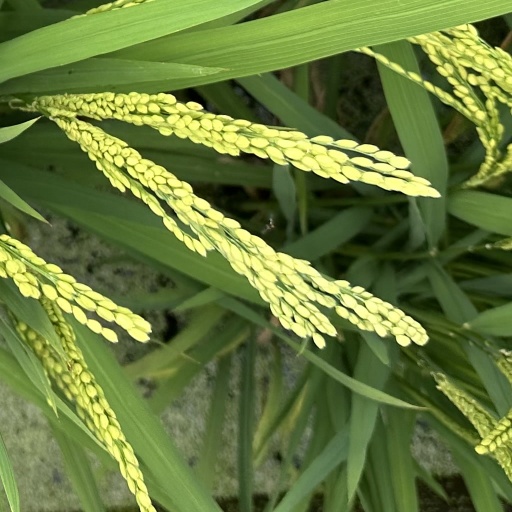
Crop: rice